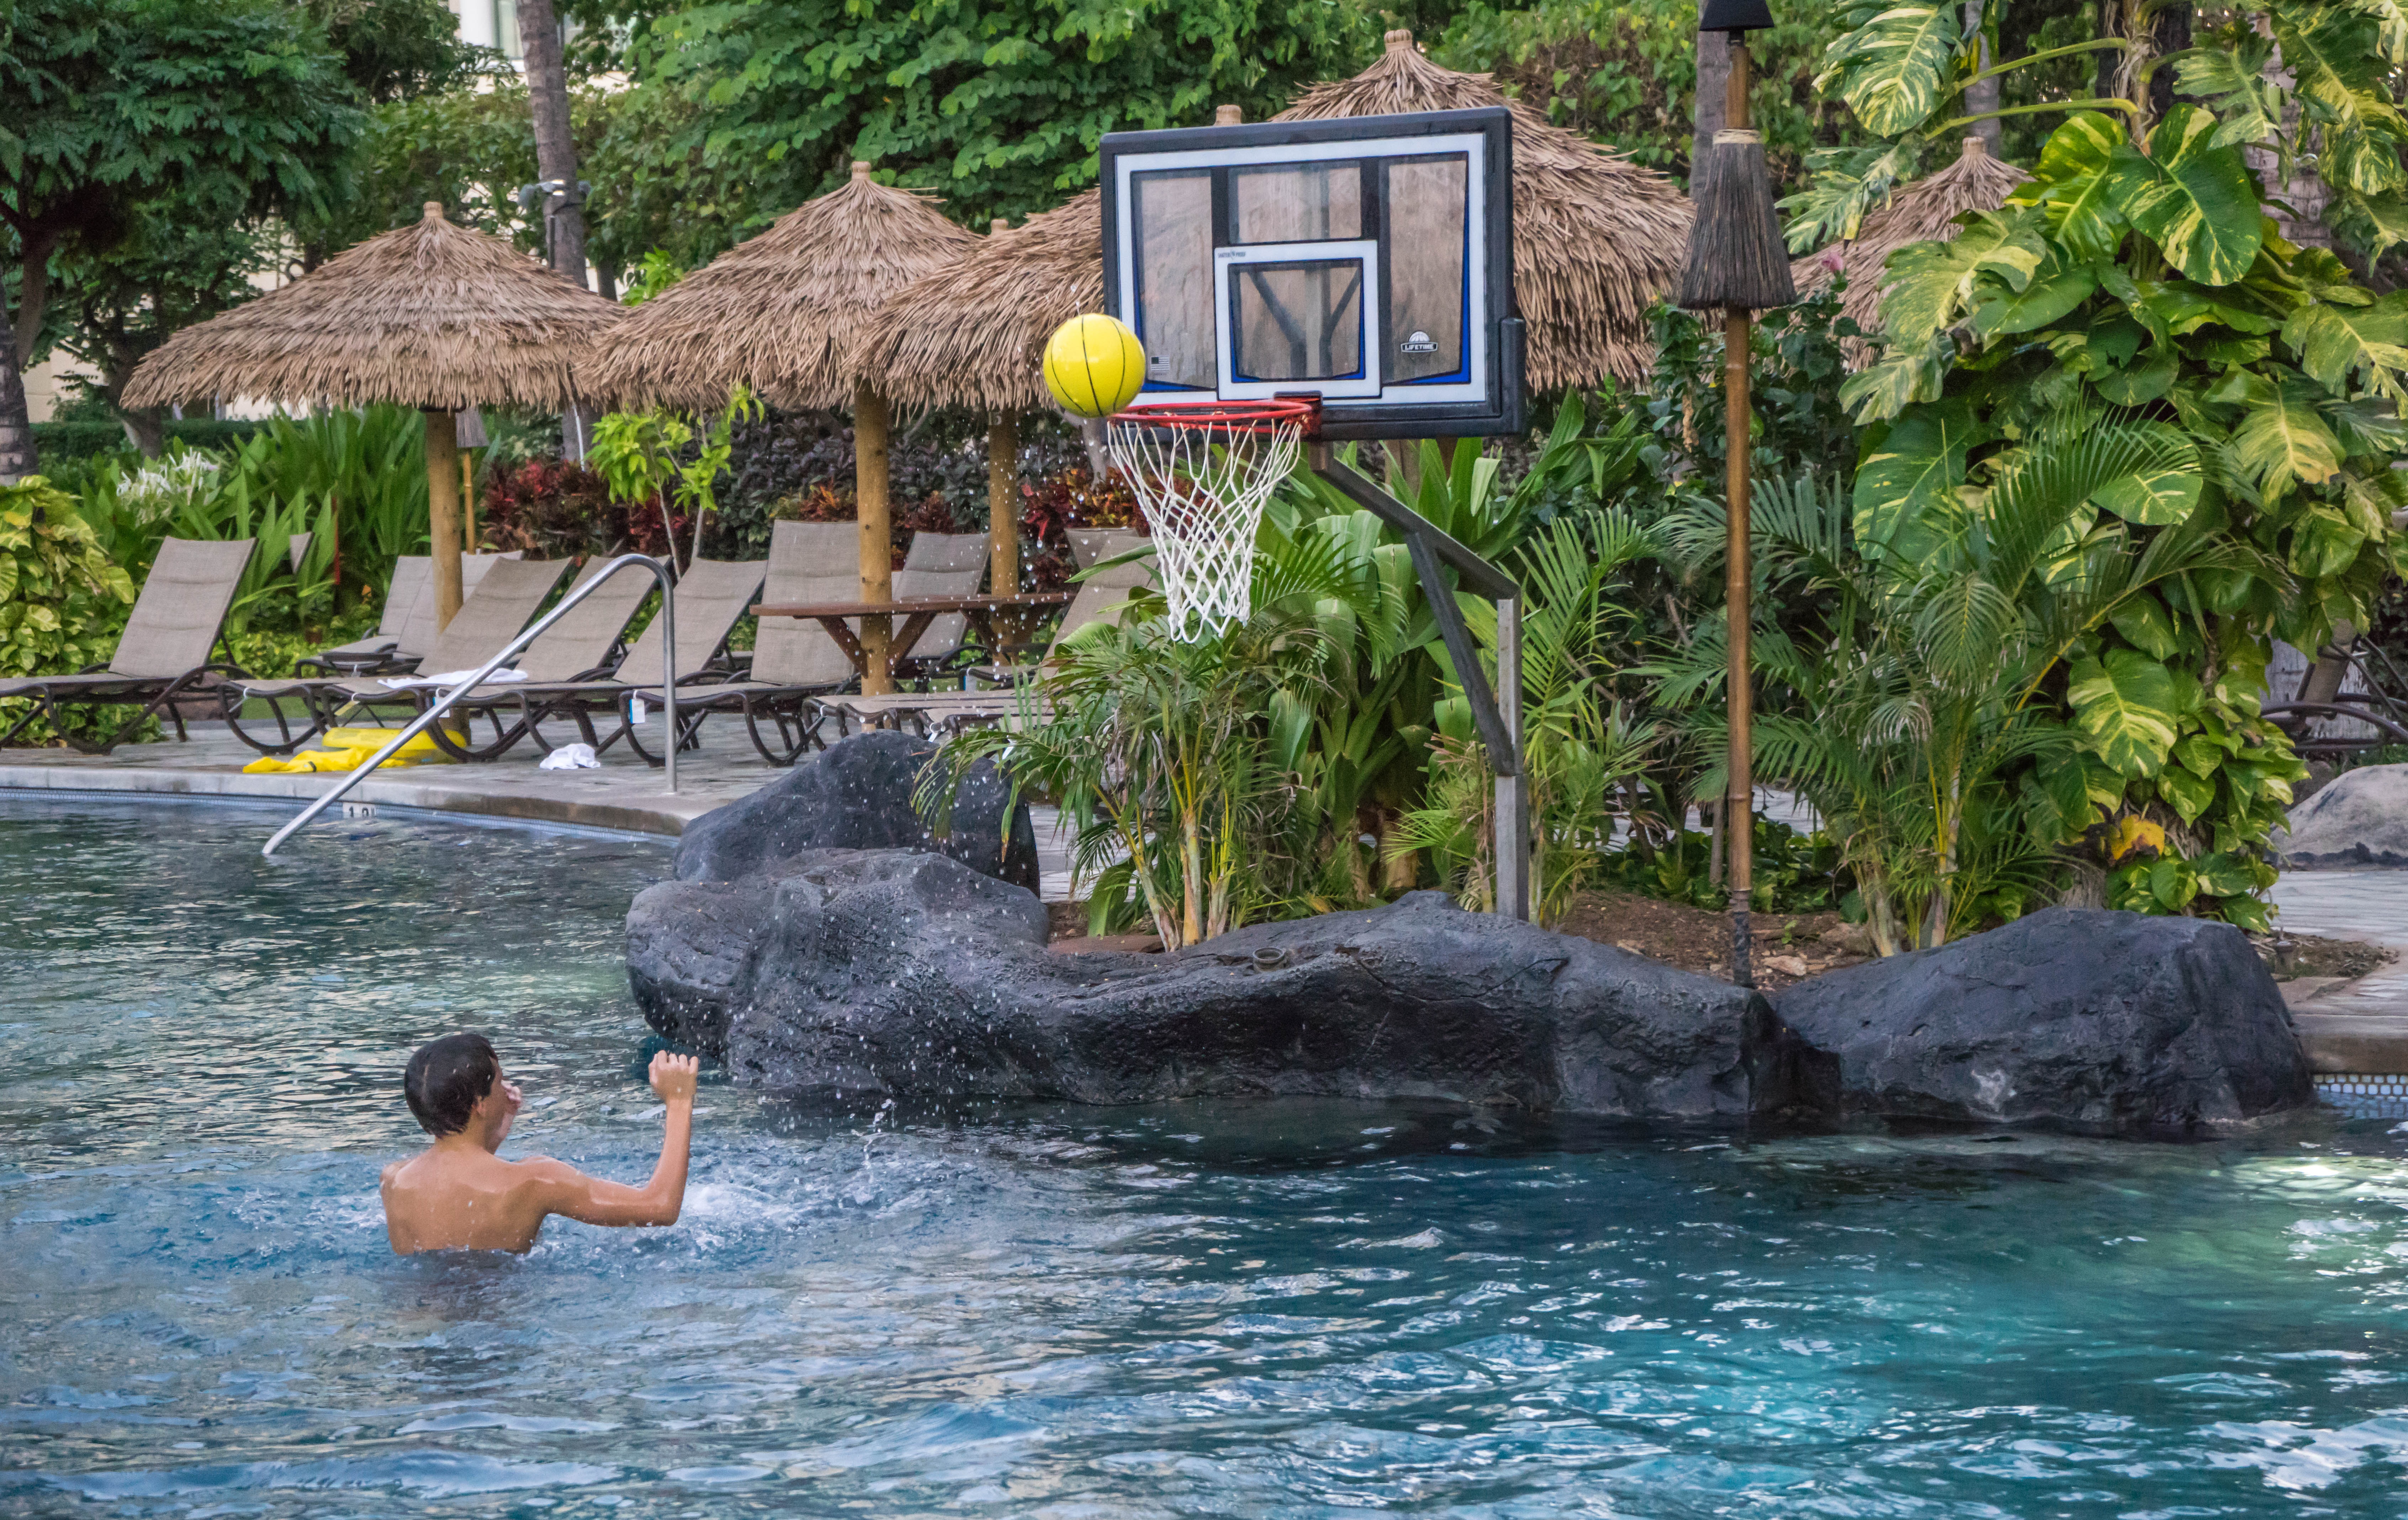
person, people, white, boy, vacation, recreation, pool, young, jungle, basketball, swimming pool, tropical, park, playing, fun, resort, water park, exotic, water feature, huts, ball in air